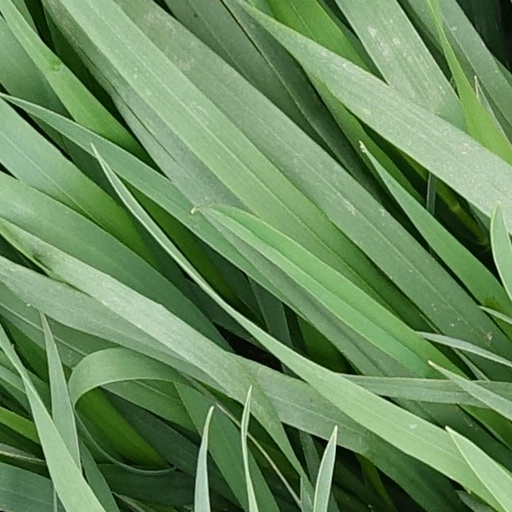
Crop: wheat